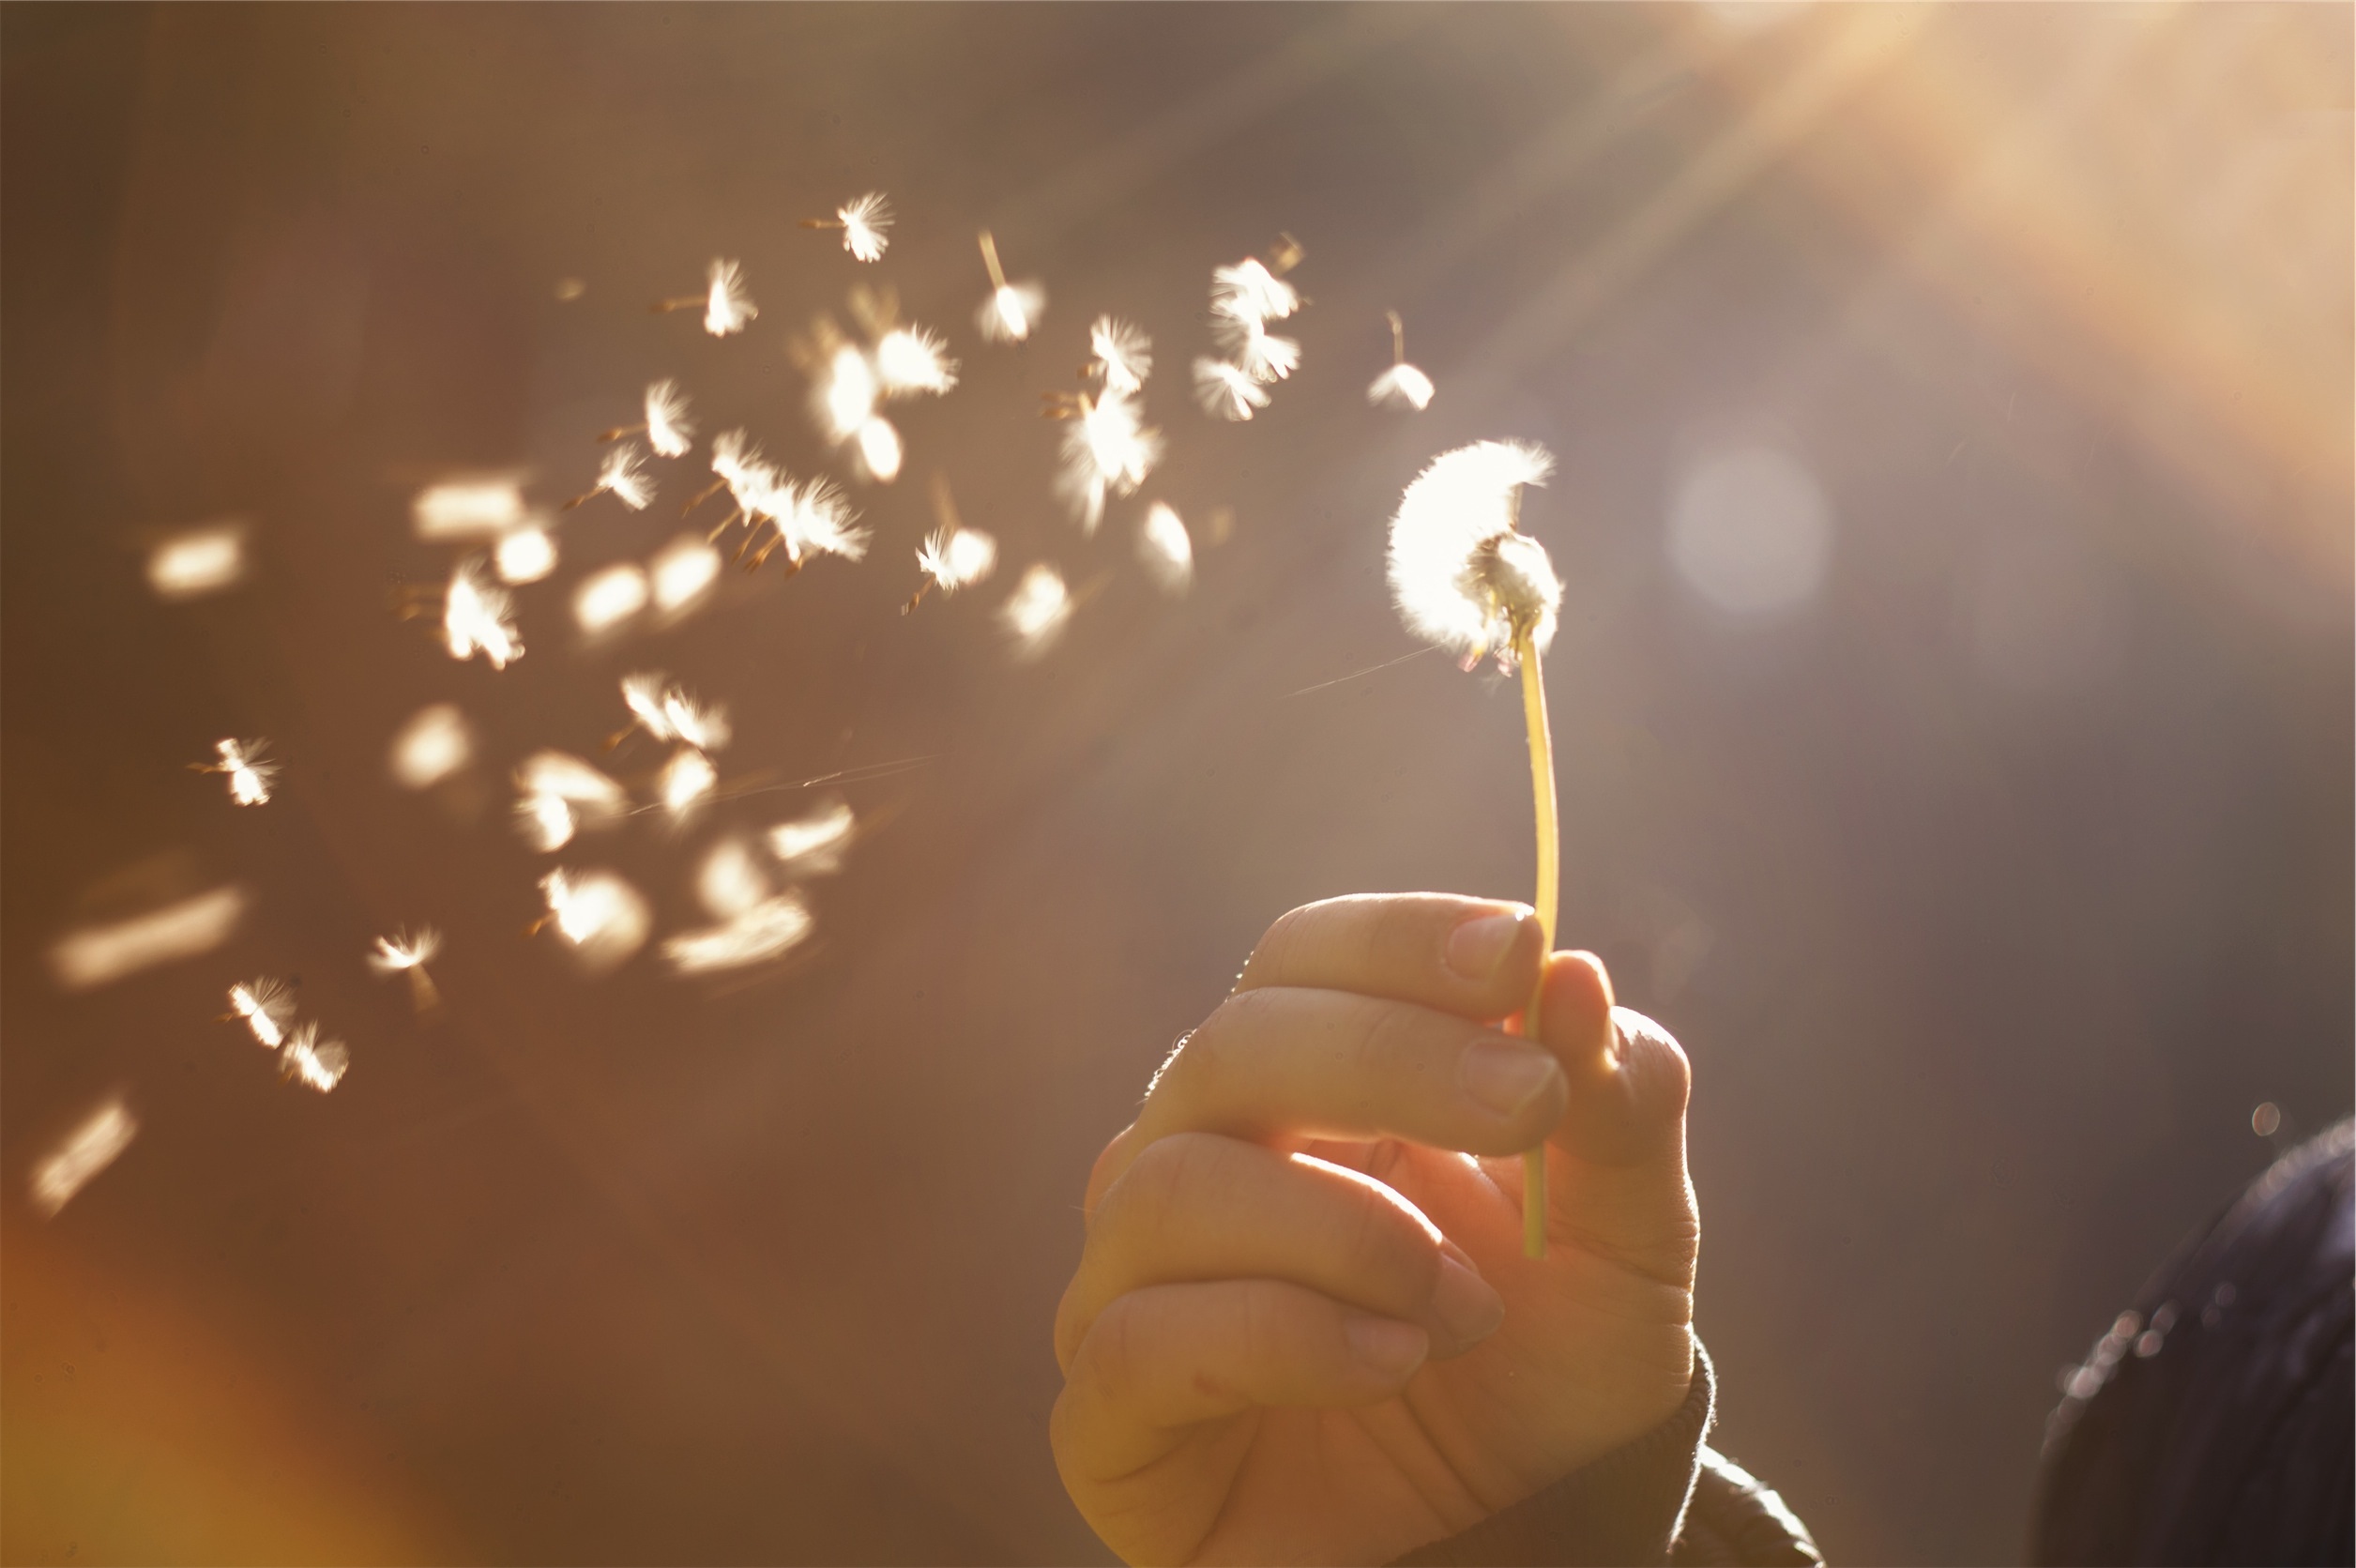
hand, light, sunshine, photography, dandelion, sunlight, morning, flower, sparkler, reflection, close up, organ, macro photography